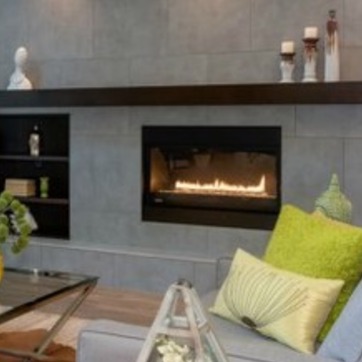
Material: other